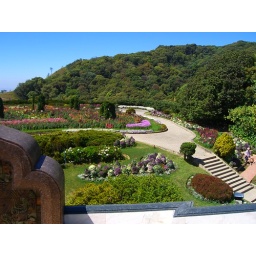
Nicely landscaped and colorful plants and flowers decorate the area around the King's chedi (monument).